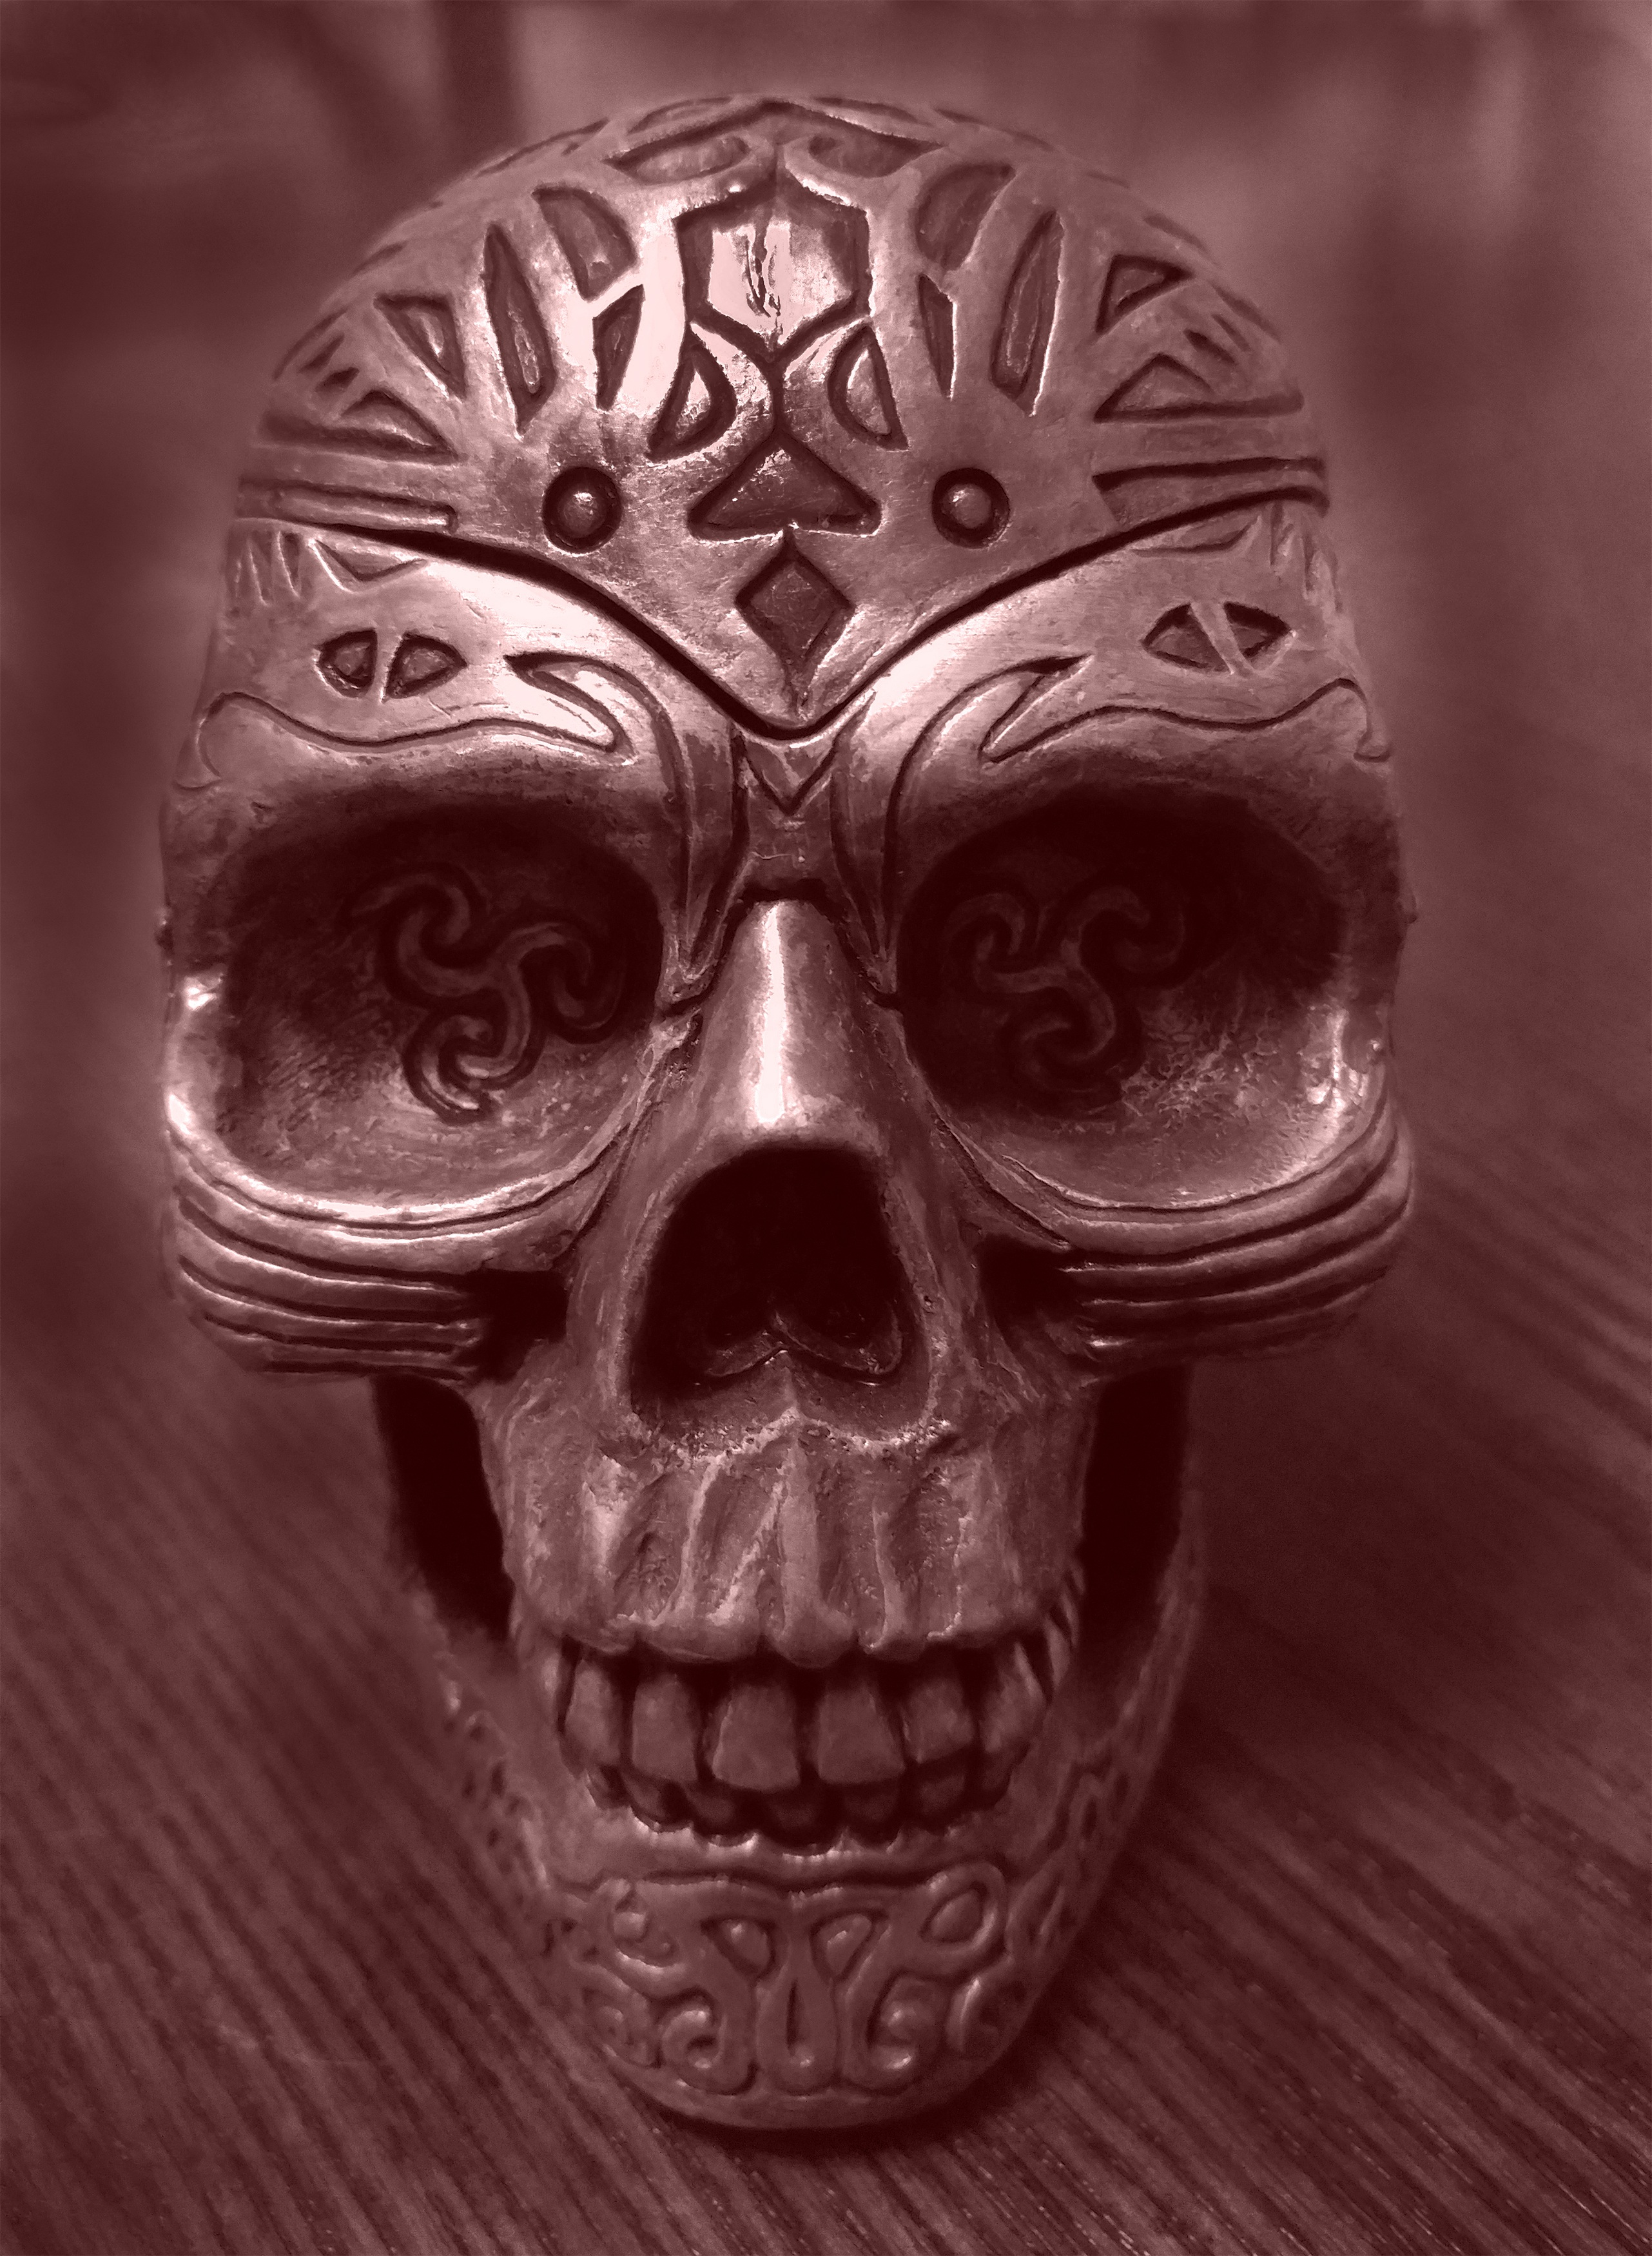
grungy, black and white, spooky, decoration, halloween, human, clothing, black, monochrome, dead, death, skull, decor, bone, close up, sculpture, fear, mysterious, head, monster, creepy, hell, organ, horror, carving, demon, costume, etched, evil, undead, monochrome photography